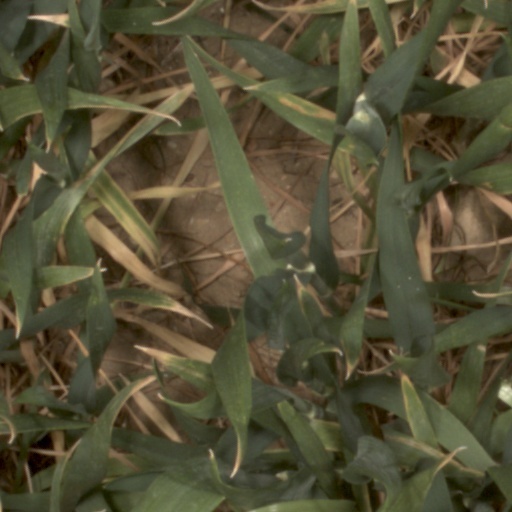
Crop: wheat